.44 Magnum

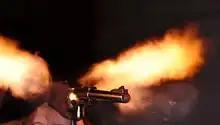
A high-speed photograph of a .44 Magnum revolver taken using an air-gap flash, clearly showing the bullet in flight after having exited the barrel of the revolver.

Keith settled on the .44 Special cartridge as the basis for his experimentation, rather than the larger .45 Colt. At the time, the selection of .44 caliber projectiles for hand-loaders was more varied, and the .44 Special's brass was thicker and stronger than the dated .45 Colt case. Also, the .44 Special case was smaller in diameter than the .45 Colt case. In revolvers of the same cylinder size, this meant that the .44 caliber revolvers had thicker, and thus stronger, cylinder walls than the .45. This allowed higher pressures to be used with less risk of a cylinder failure.